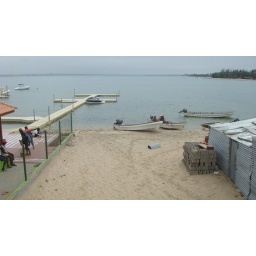
beach in front of the wood house